Nishi-Suzurandai Station

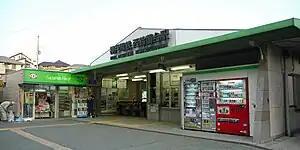
Nishi-Suzurandai, January 2008

is a railway station in Kita-ku, Kobe, Hyōgo Prefecture, Japan.